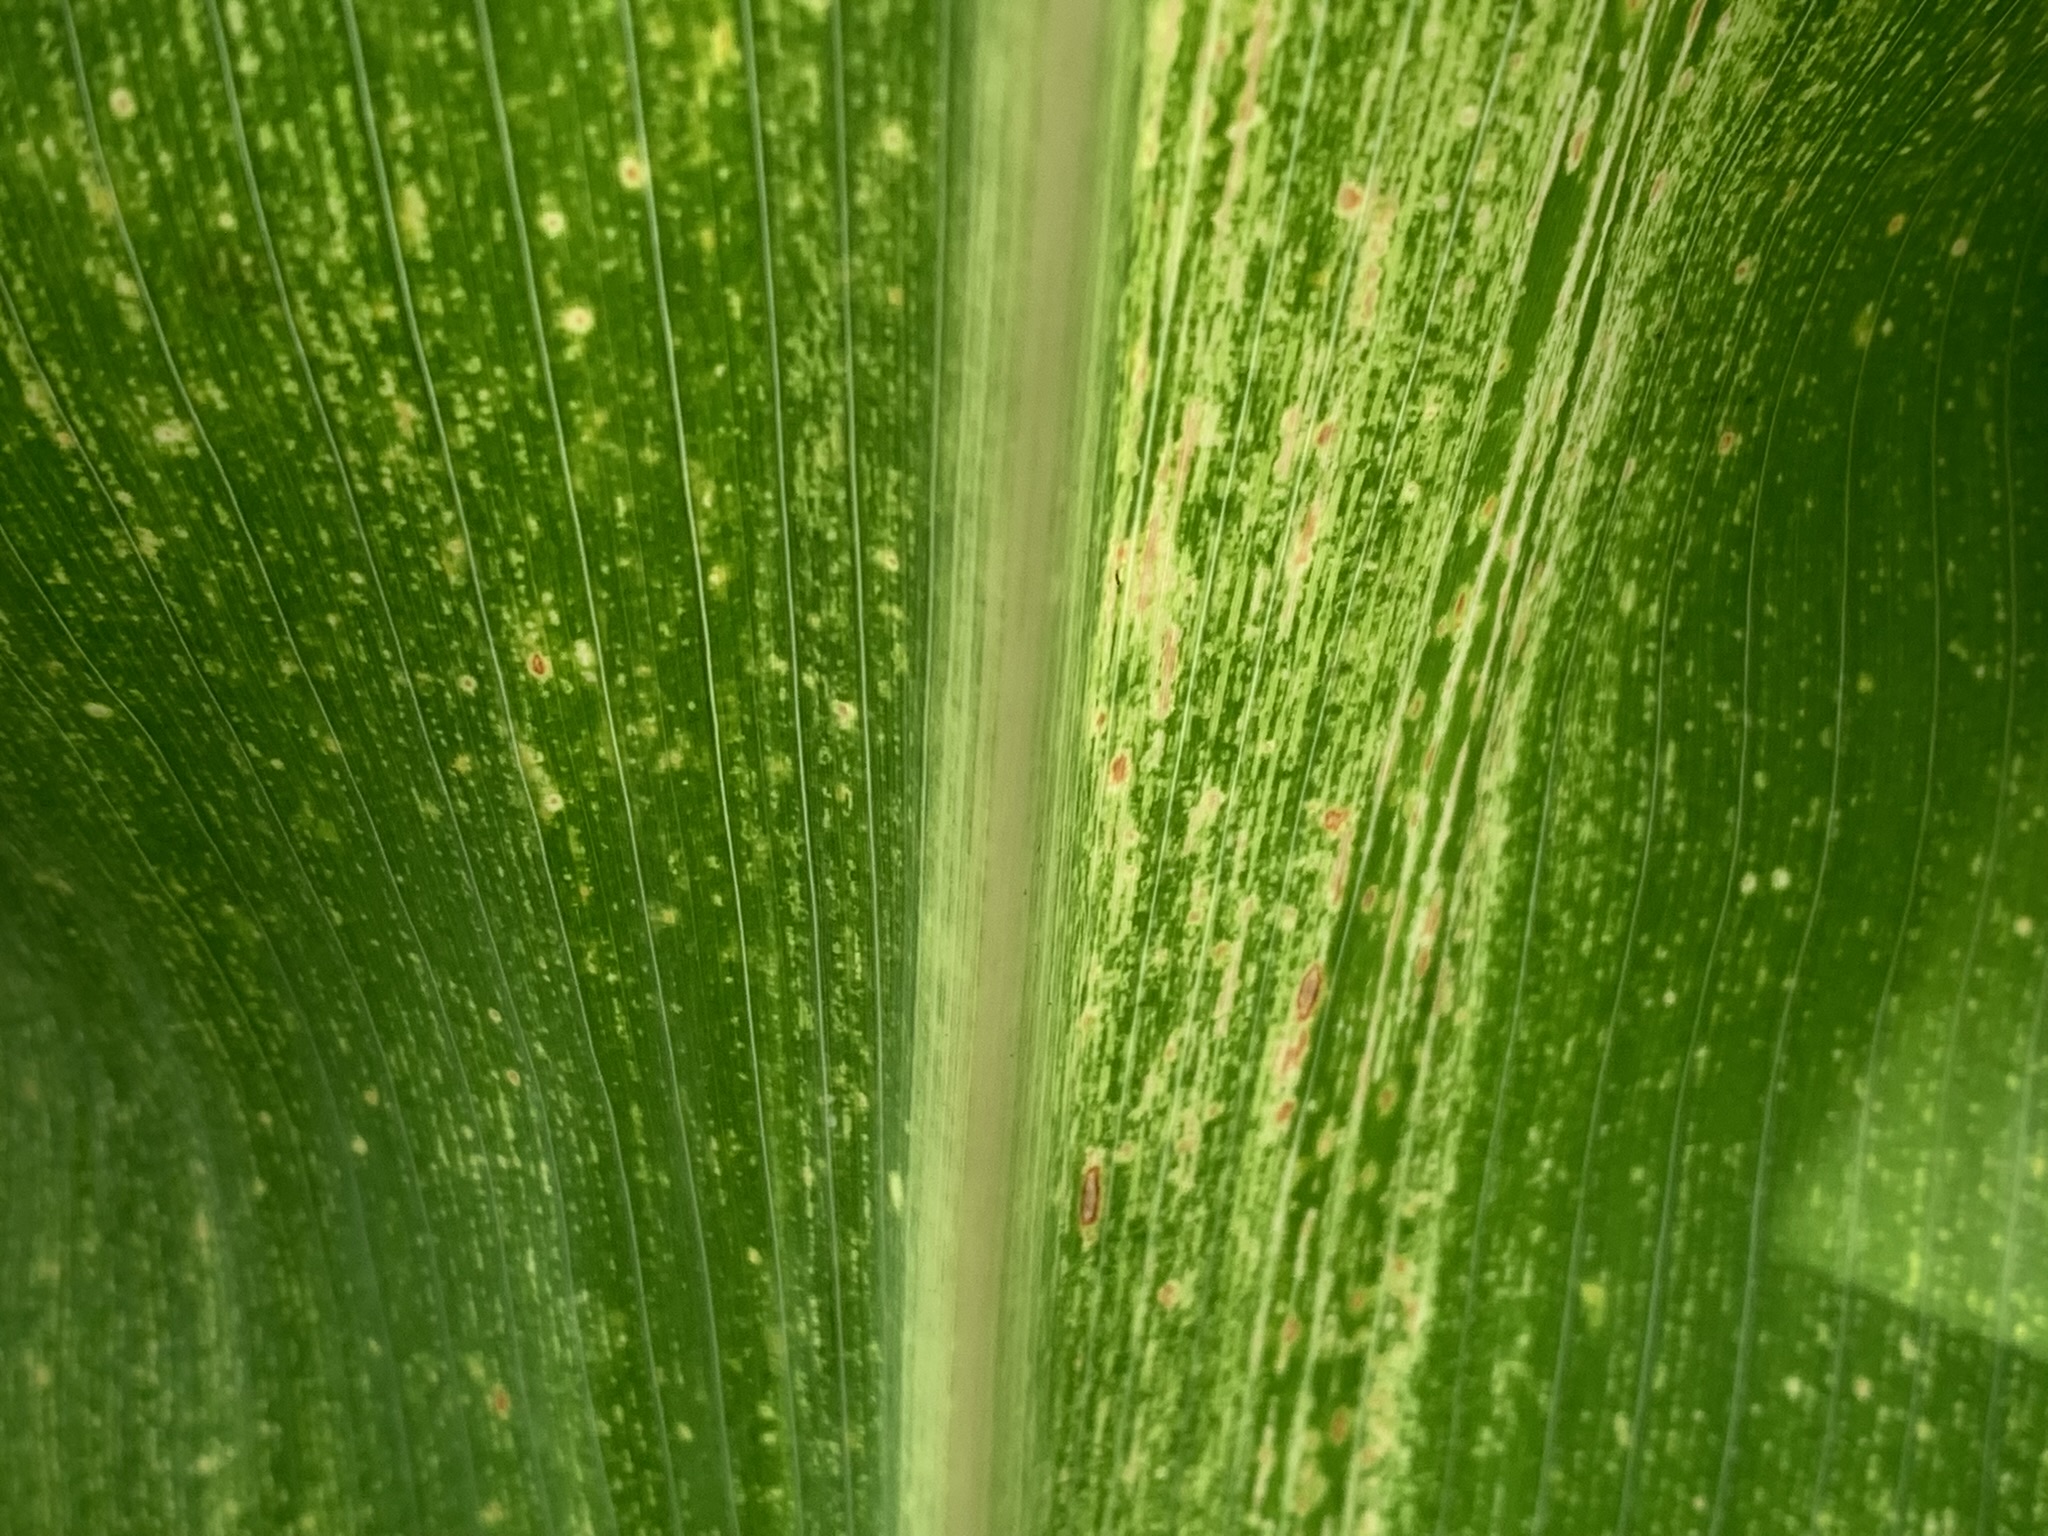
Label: MSV